Carnosaur (film)

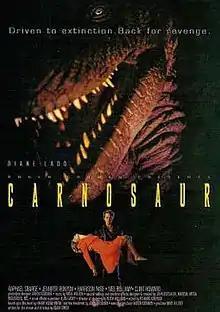
Theatrical release poster

Carnosaur is a 1993 American science fiction horror film written and directed by Adam Simon. The film stars Diane Ladd, Raphael Sbarge, Jennifer Runyon, and Harrison Page. Loosely based on the 1984 John Brosnan novel of the same name, it follows characters Doc Smith and Ann Thrush in their efforts to thwart Dr. Jane Tiptree's plan to exterminate the human race with a lethal virus and replace them with her own genetically created dinosaurs.